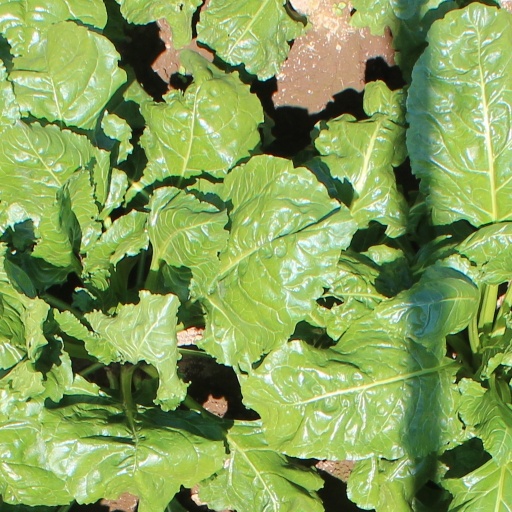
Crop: sugar beet